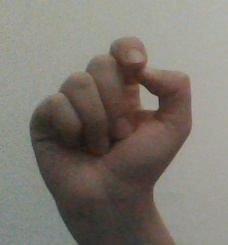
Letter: fa